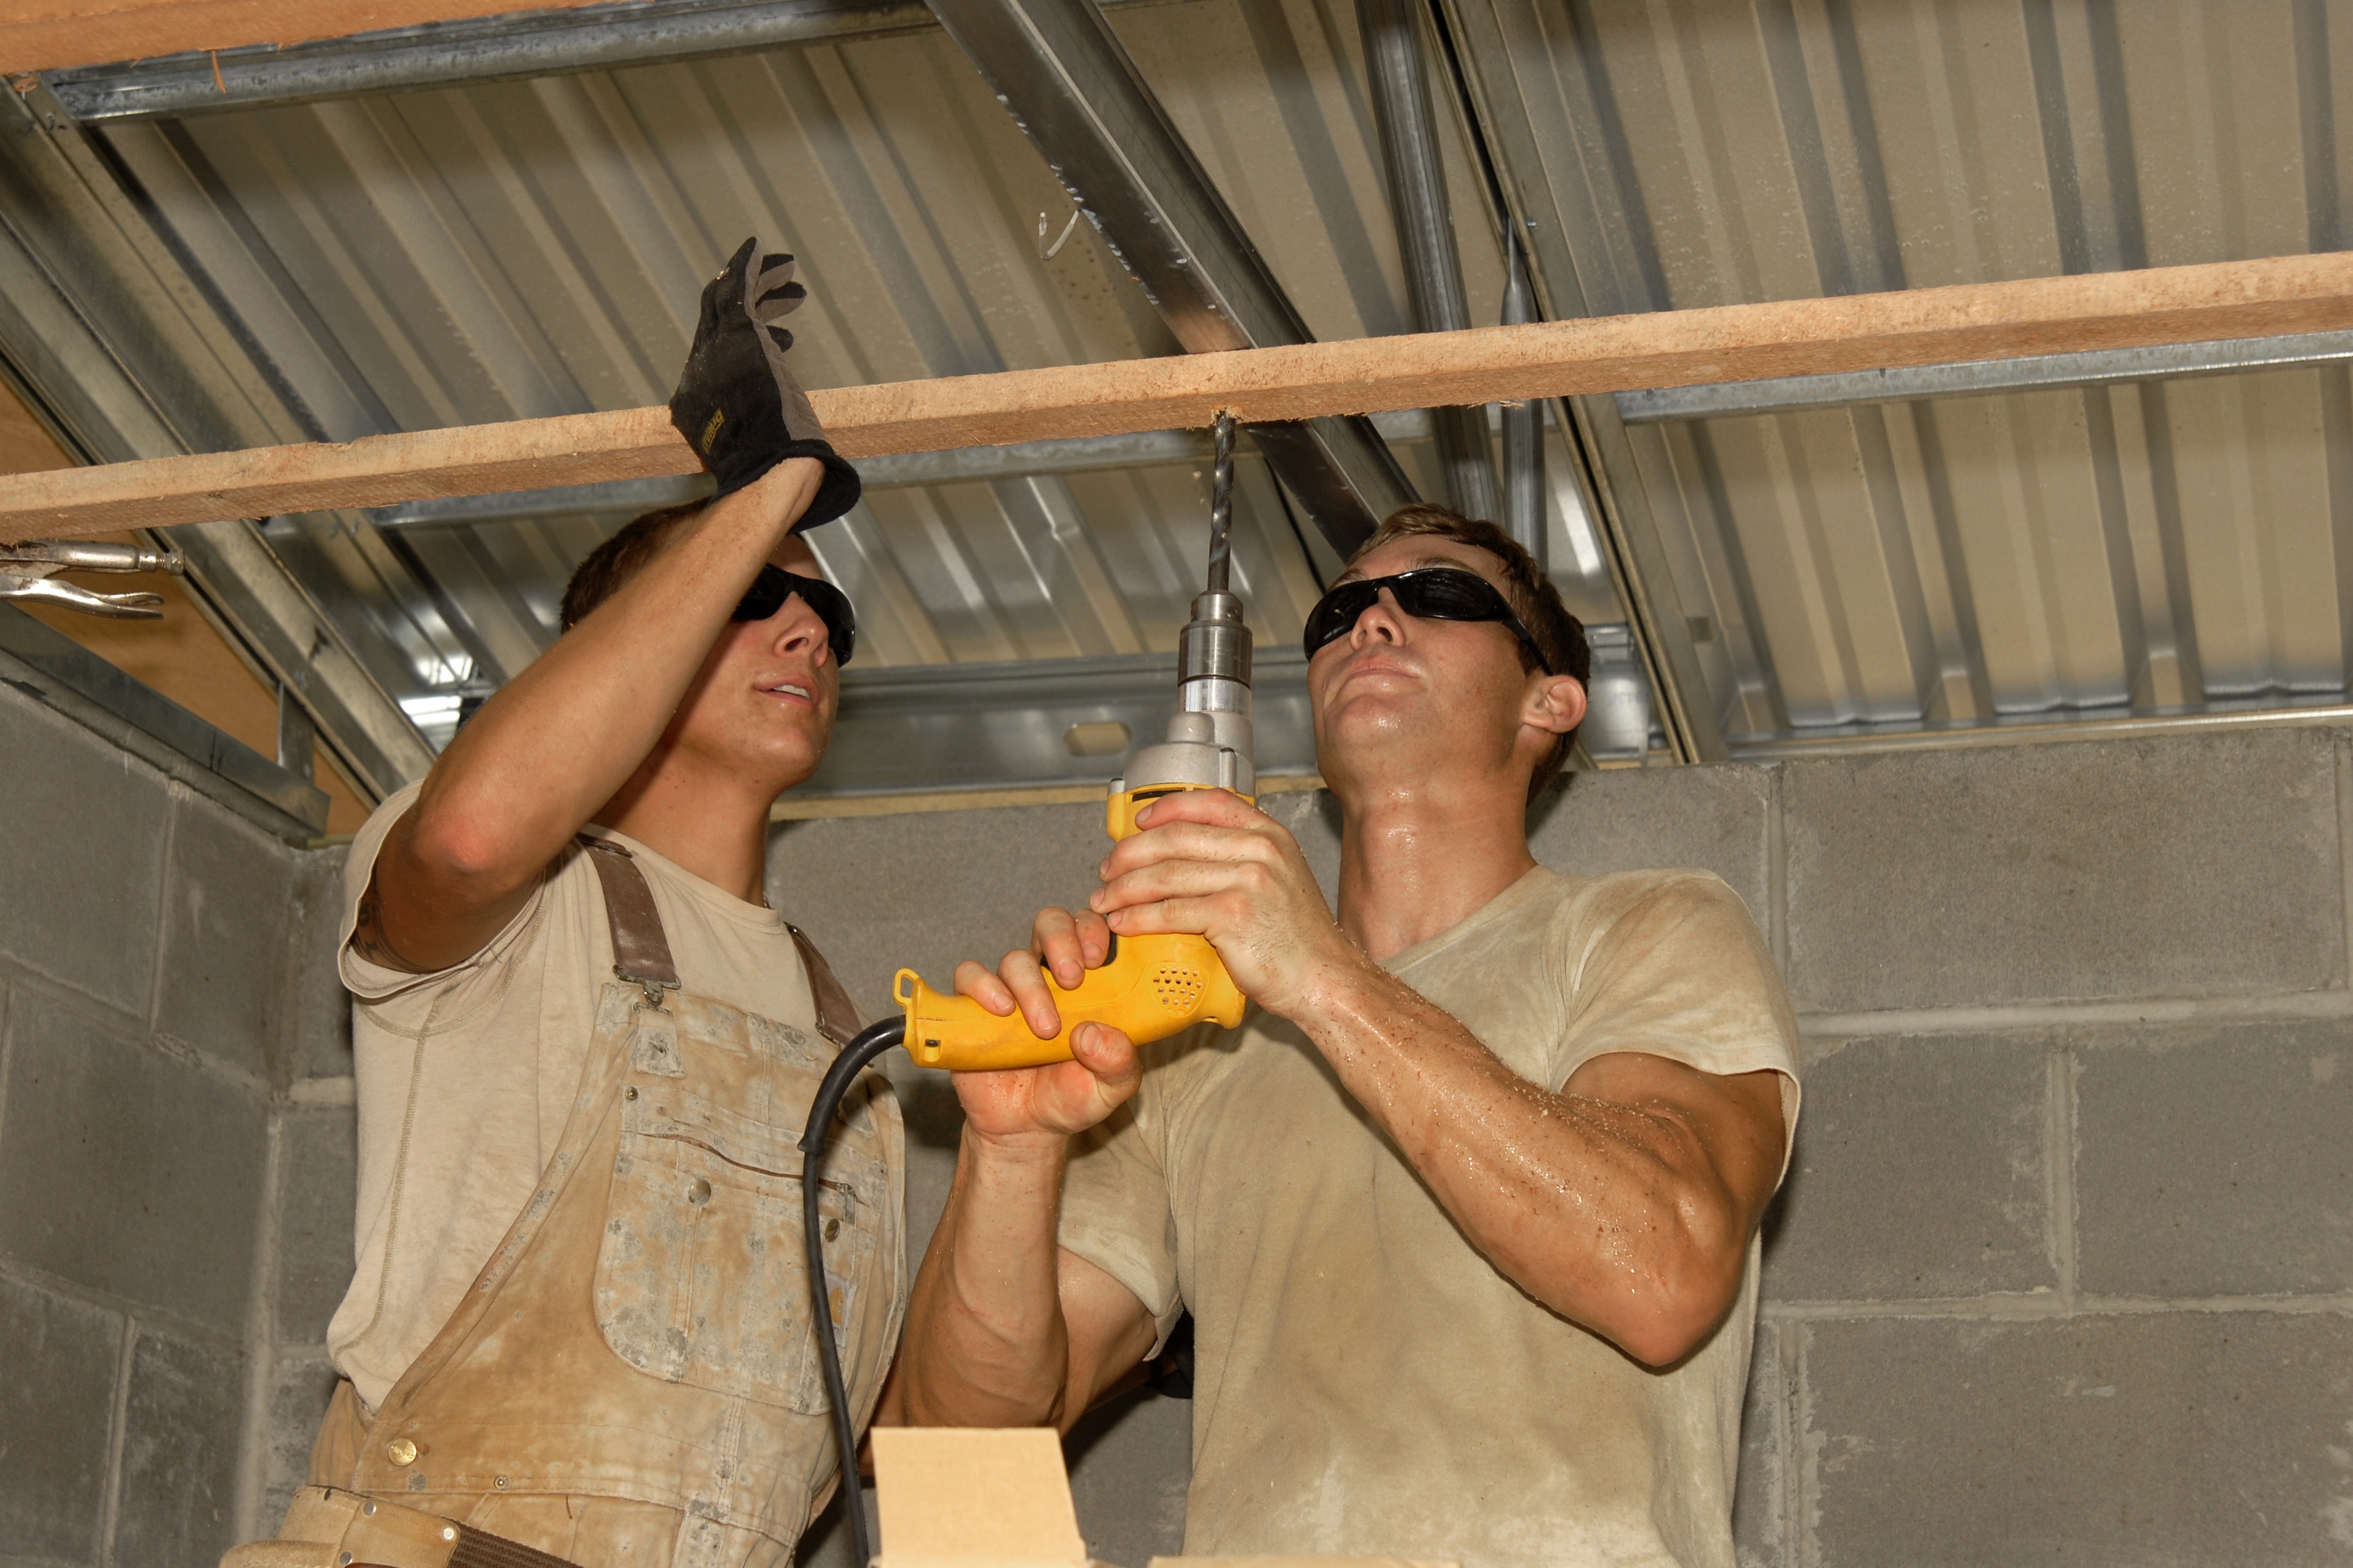
person, building, ceiling, construction, industry, drill, temple, site, labor, workers, males, drilling, hardhat, builders, installing